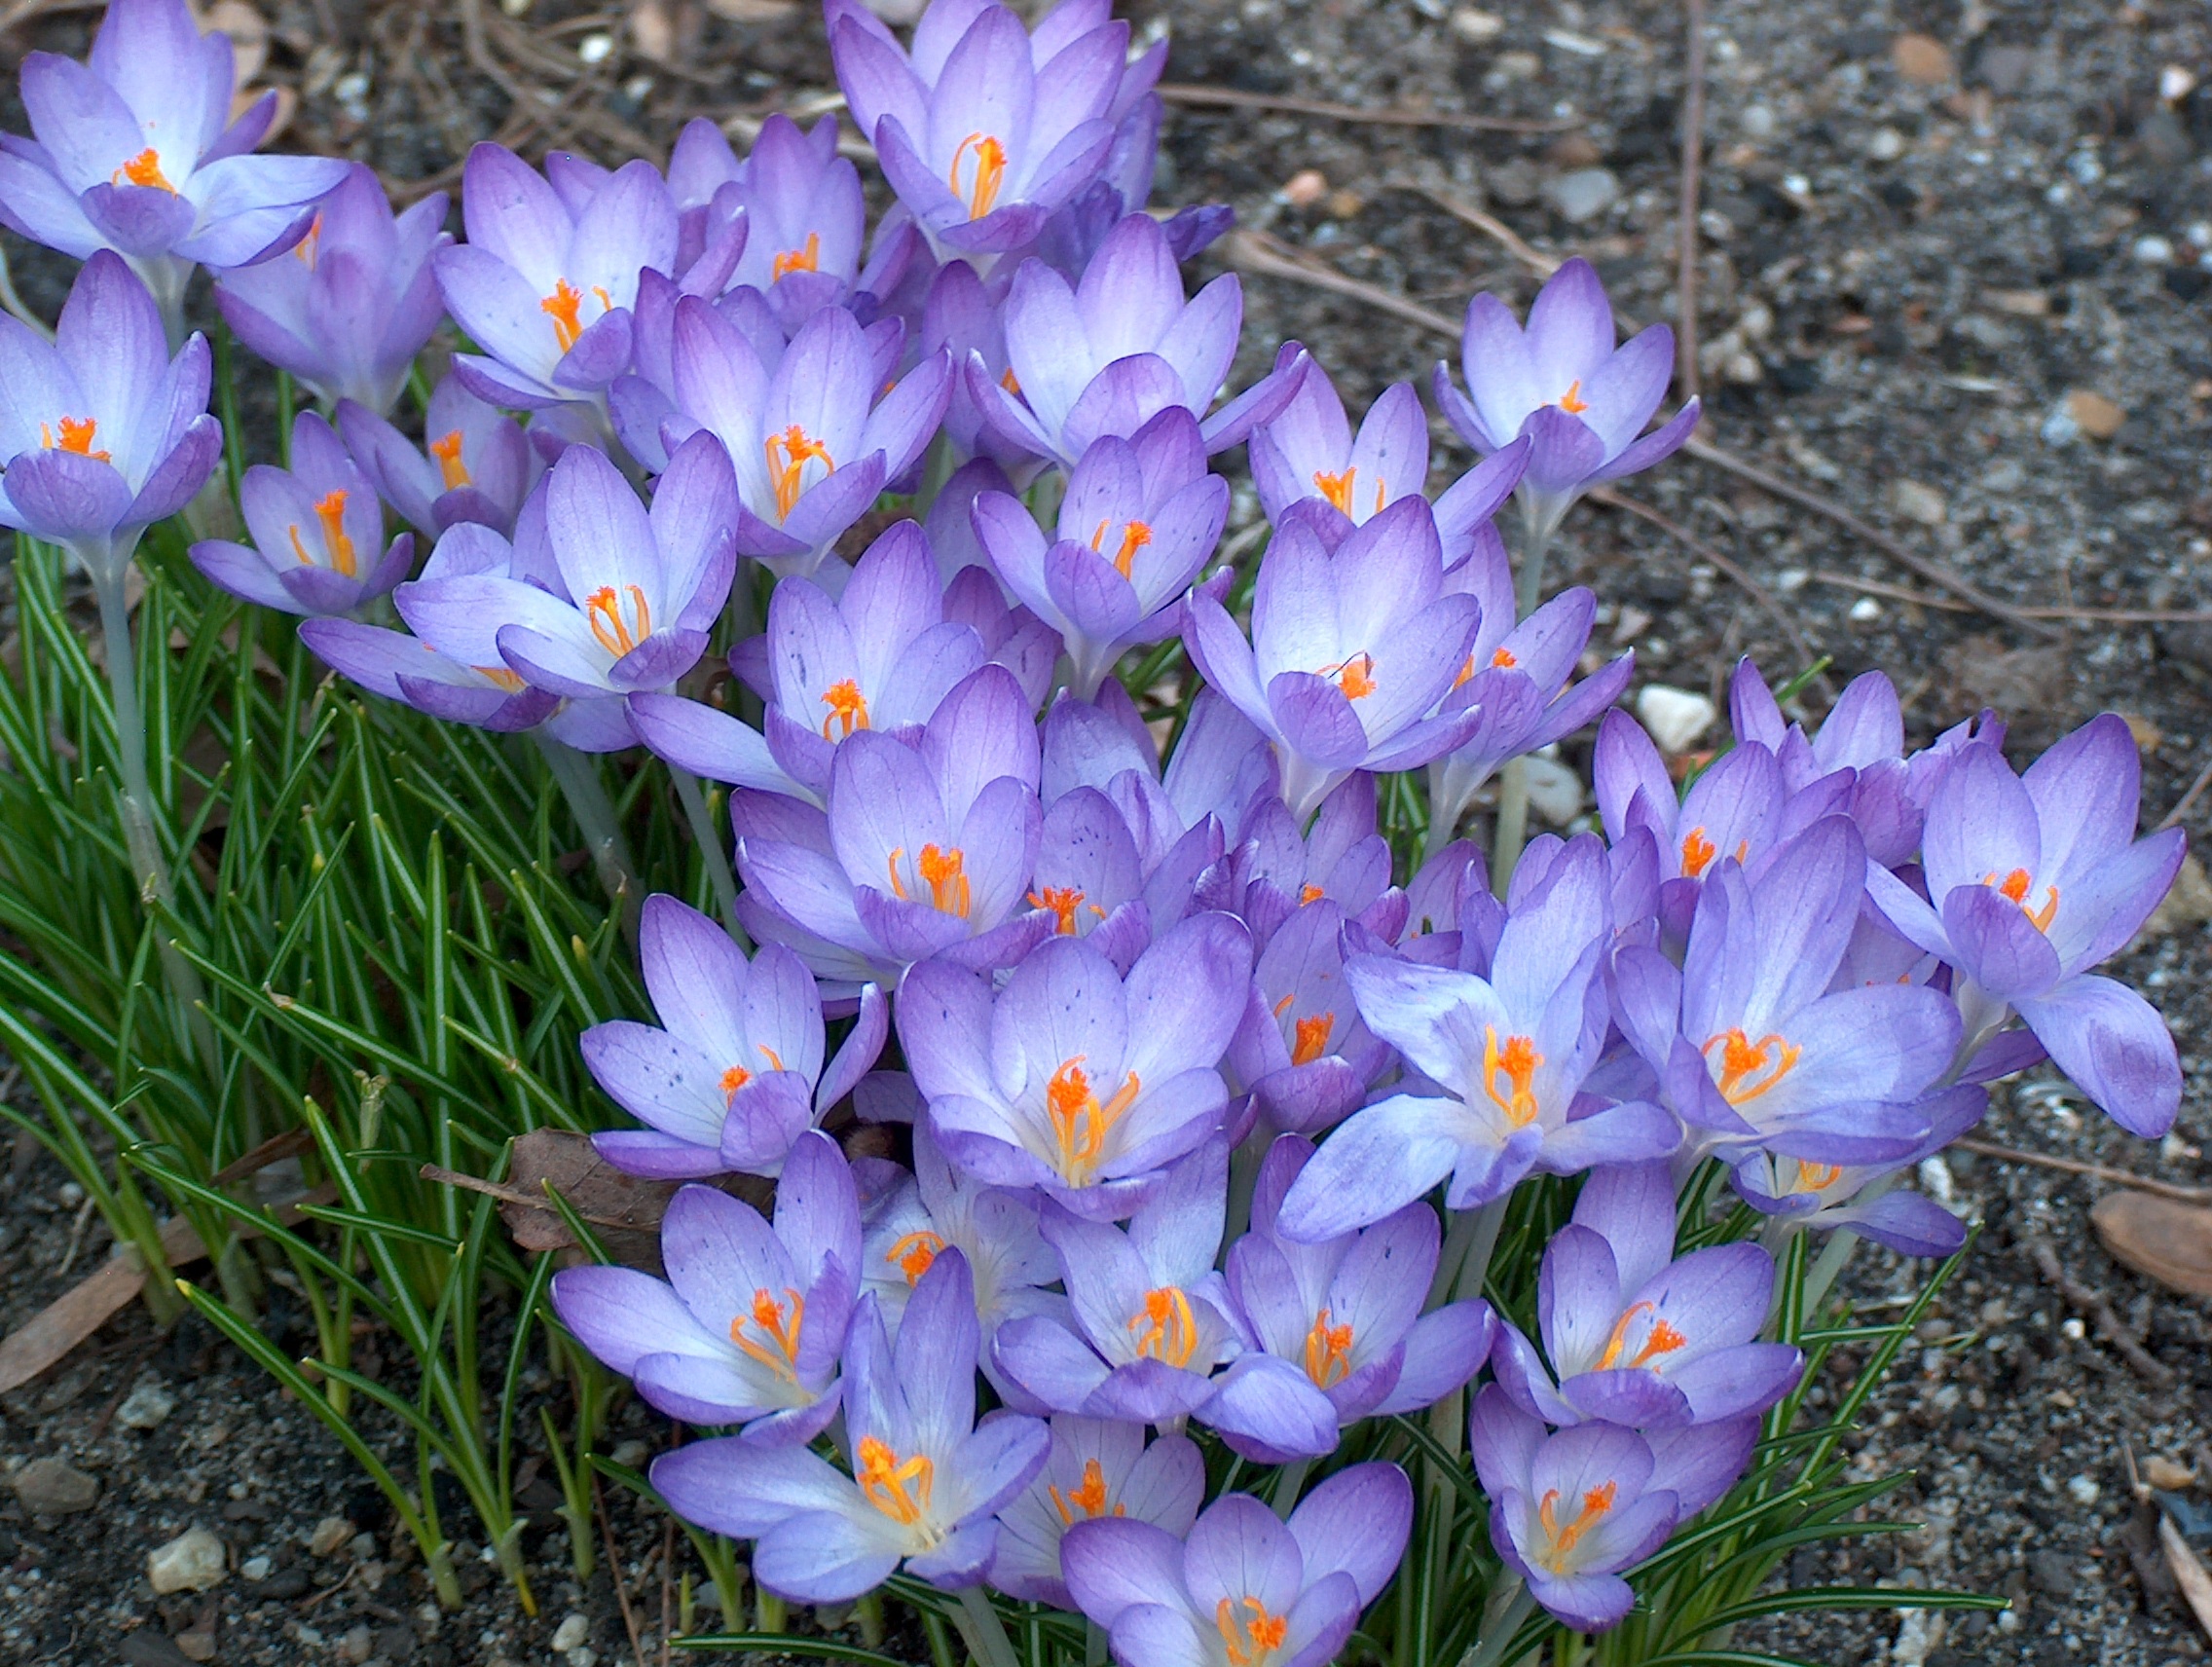
nature, plant, flower, purple, petal, spring, garden, flora, flowers, violet, crocus, flowering plant, crocus flowers, land plant, iris family